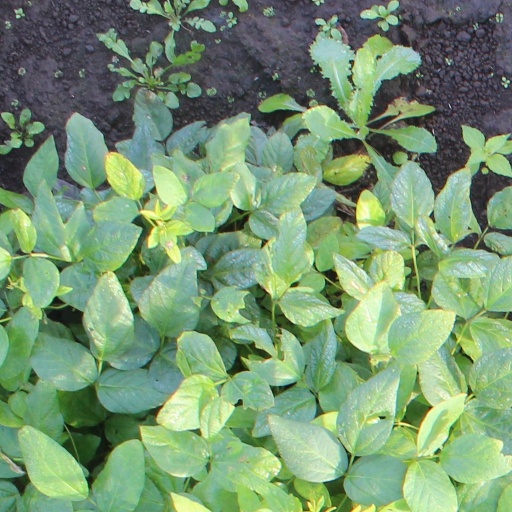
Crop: soybean